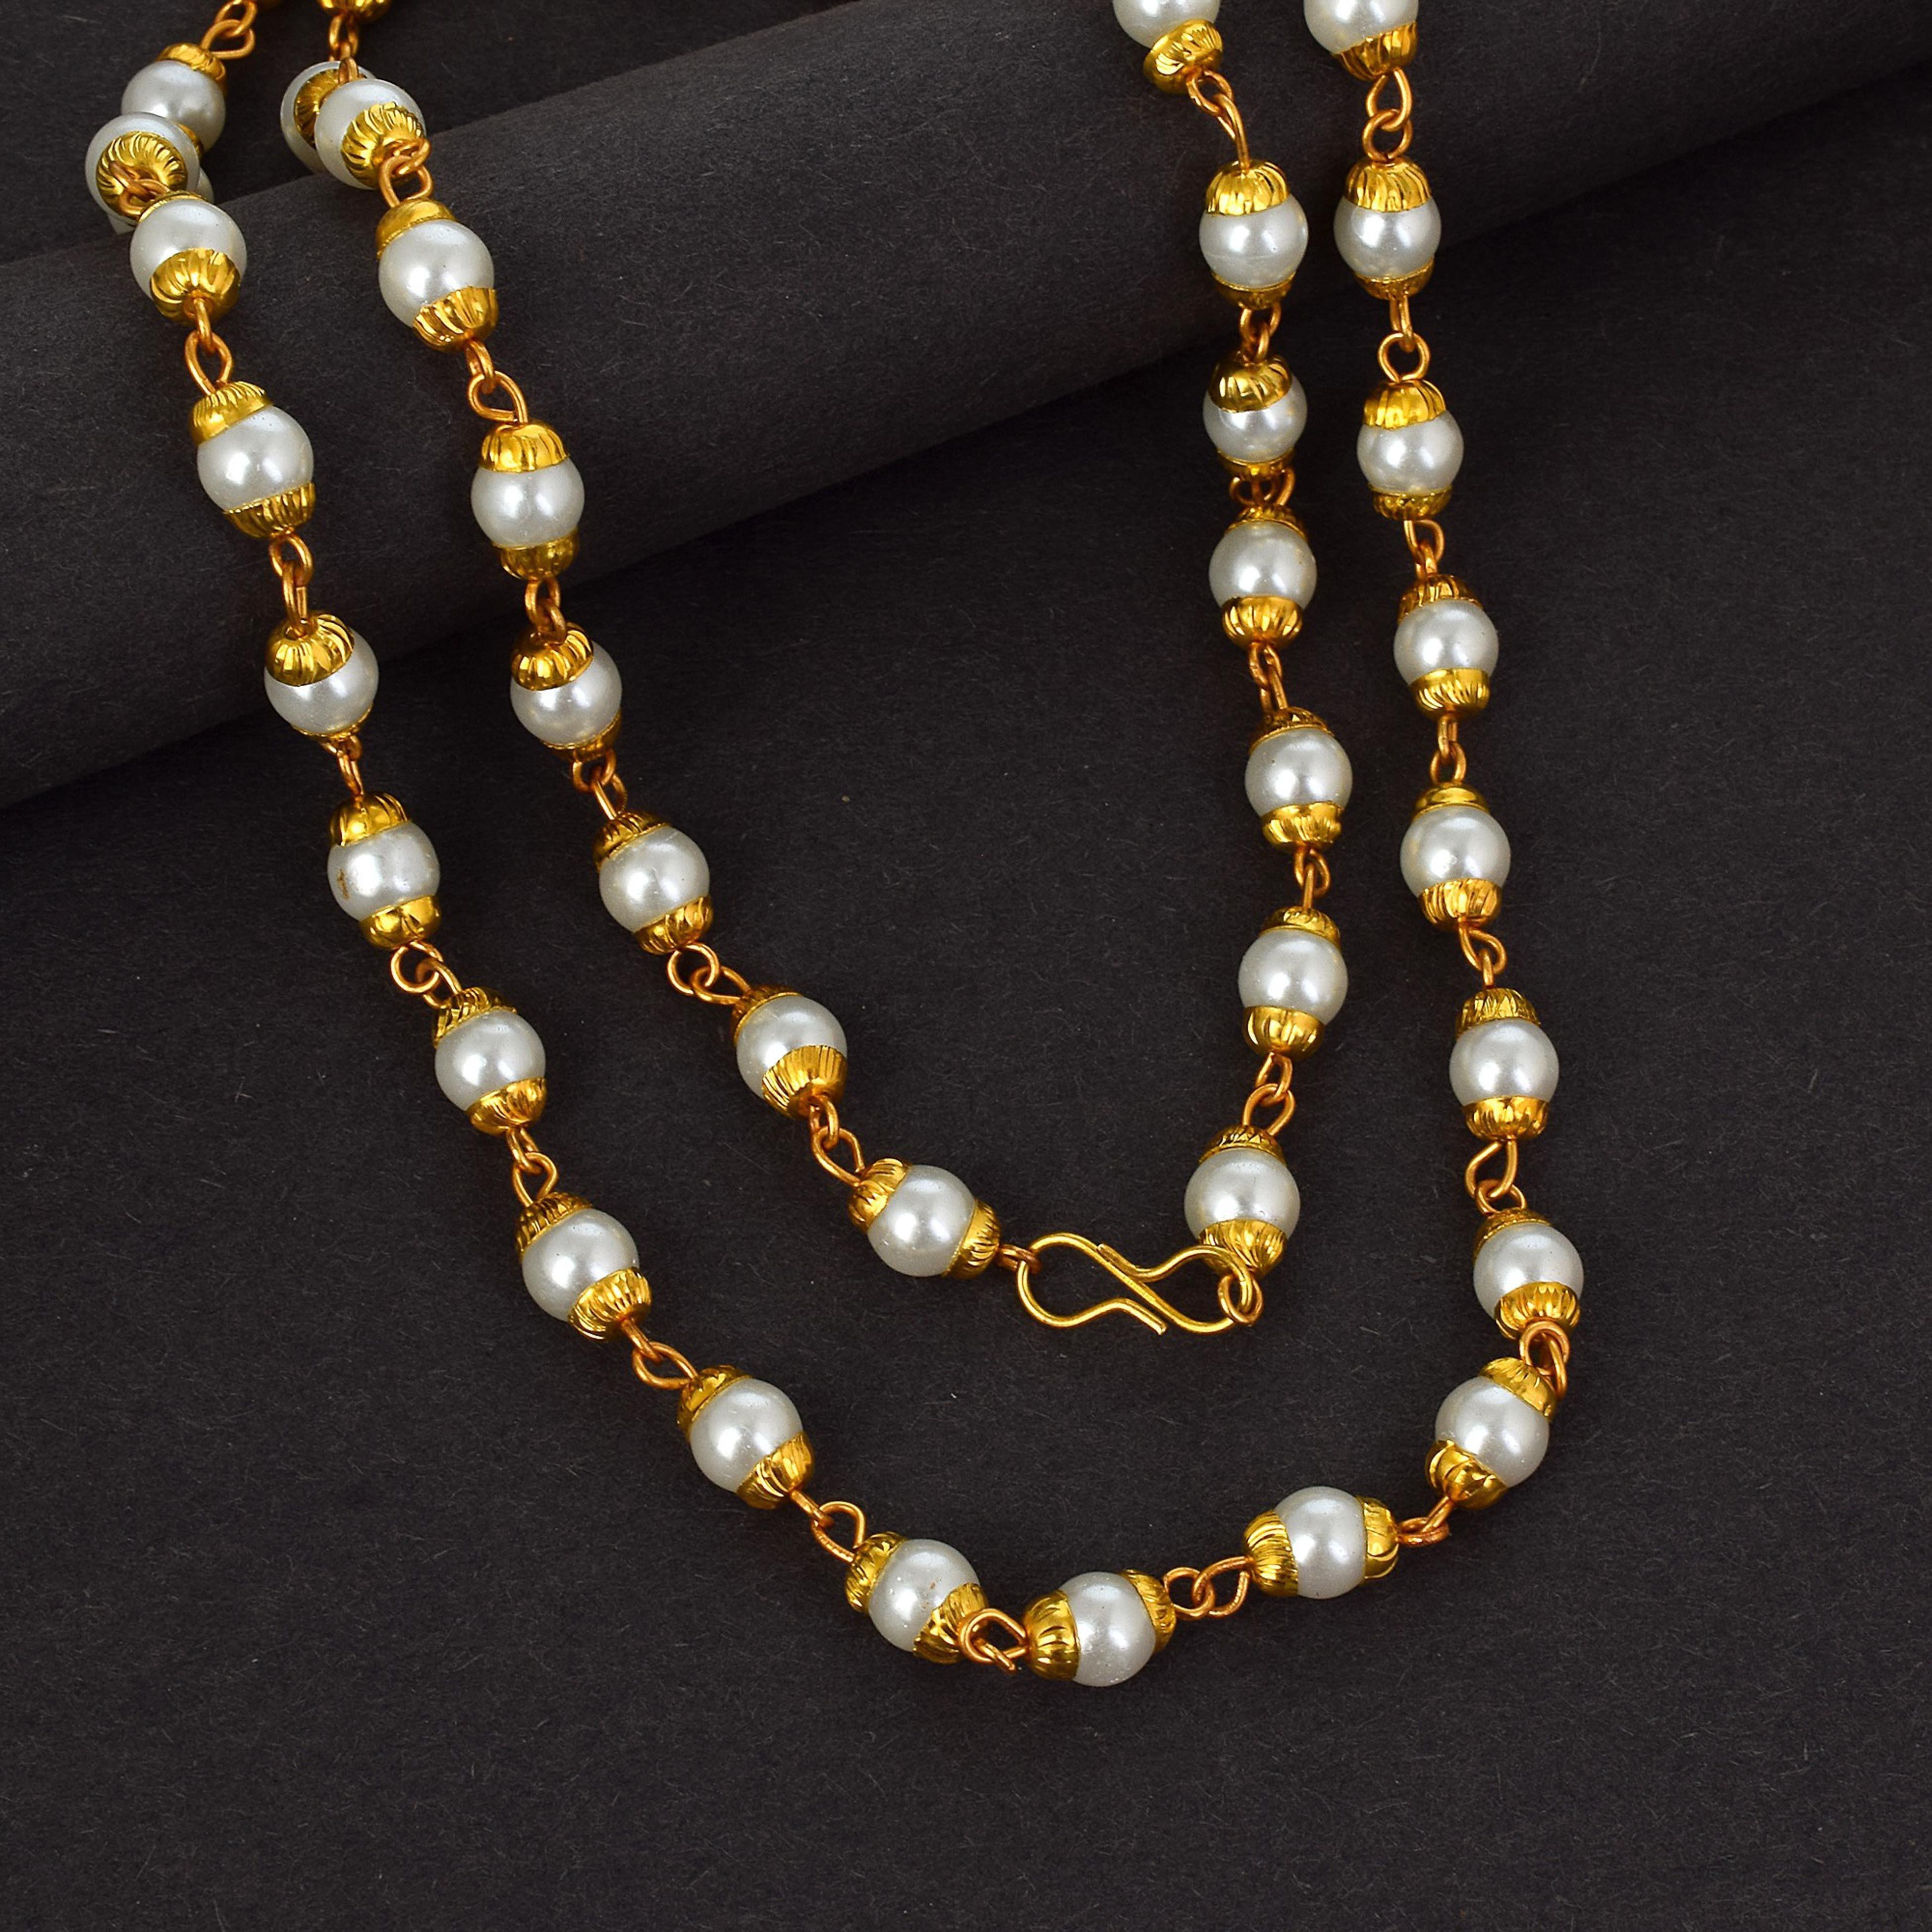
Admier gold plated brass gold capped pearl long fashionable bead chain necklace Pearl Gold-plated Plated Brass Necklace
Type: Necklaces & Pendants
Brand: ADMIER
Price: Rs. 368
Admier gold plated brass gold capped pearl long fashionable bead chain necklace Pearl Gold-plated Plated Brass Necklace
Features: Material - Brass,Color - Gold